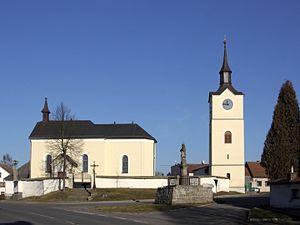
Ostrov nad Oslavou est un bourg du district de Žďár nad Sázavou, dans la région de Vysočina, en République tchèque. Sa population s'élevait à 963 habitants en 2019.